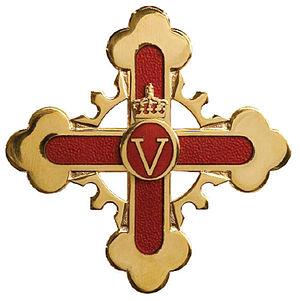
L'ordre royal norvégien du Mérite a été créé par le roi Olav V de Norvège en 1985. Il est le plus récent ordre nordique et est accordé aux étrangers, aux citoyens norvégiens vivant à l'étranger, aux diplomates du ministère des Affaires étrangères, aux fonctionnaires étrangers en Norvège, et aux consuls honoraires de Norvège pour « service exceptionnel dans l'intérêt de la Norvège ». Son homologue, l'ordre de Saint-Olaf, est généralement attribué à des citoyens norvégiens vivant en Norvège.